Culture of Shanghai

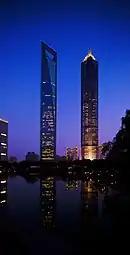
Shanghai World Financial Center (left) and Jin Mao Tower (right)

One uniquely Shanghainese cultural element is the shikumen ("stone storage door") residence, typically two- or three-story gray brick houses with the front yard protected by a heavy wooden door in a stylistic stone arch. Each residence is connected and arranged in straight alleys, known as longtang. The house is similar to western-style terrace houses or townhouses, but distinguishes by the tall, heavy brick wall and archway in front of each house.